WGBH-TV

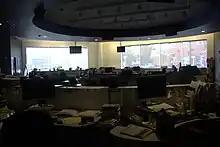
WGBH newsroom

In 1970, longtime WGBH general manager Hartford N. Gunn Jr. resigned, to become founding President of the Public Broadcasting Service (PBS). This new organization was launched as an independent entity to supersede NET (which itself was integrated into its Newark, New Jersey outlet, WNDT (now WNET), per request by the Corporation for Public Broadcasting) and assumed many of the functions of its predecessor network. WGBH itself joined the new network. Over time, WGBH became a pioneer in public television, producing many programs that were seen on NET and later, PBS, that either originated at the station's studio facilities or were otherwise produced by channel 2.